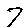
Label: 7